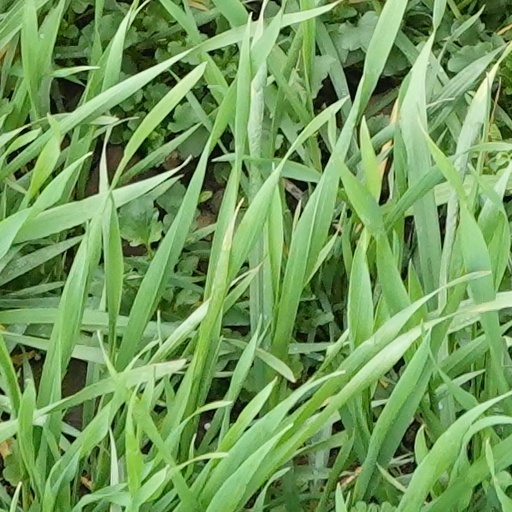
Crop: wheat